Gaku Shibasaki

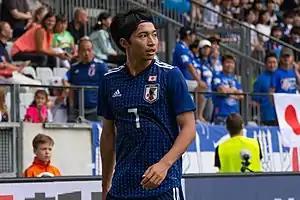
Shibasaki pictured during a friendly match against Paraguay on 8 June 2018.

Two years later away from the national team, Shibasaki was called to Japan's squad and made his first appearance on 5 September 2017 against Saudi Arabia and helped the side win 1–0. Six months later on 28 March 2018, Shibasaki played a role when he set up a goal for Tomoaki Makino, in a 2–1 win against Ukraine. Two months later, he was named in Japan's preliminary squad for the 2018 FIFA World Cup in Russia. Eventually, Shibasaki made it to the final cut of the 23 men squad. Shibasaki made his World Cup debut against Colombia in Matchday 1 of the group stage, where he played 80 minutes in the match, in a 2–1 win. After the match, Manager Akira Nishino praised Shibasaki's performance. He then made two more starts in the World Cup, as Japan progressed through the knockout stage in the tournament. In a match against Belgium in the World Cup Round of 16, Shibasaki set up the opening goal of the game for Genki Haraguchi, as the opposition team later made a comeback in the second half, resulting Japan losing 3–2 and was out of the tournament. Shortly after, Fox Sports named Shibasaki in the Asian's Best Eleven of the tournament.